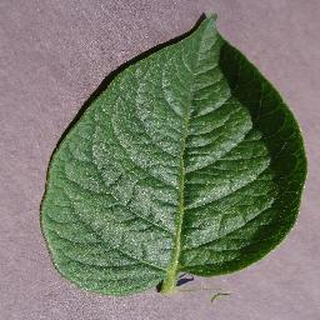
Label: healthy_potato